Peter Drummond-Burrell, 22nd Baron Willoughby de Eresby

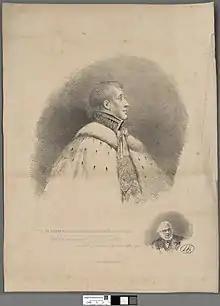
Lithograph from around 1830

Peter Robert Drummond-Burrell, 2nd Baron Gwydyr, 22nd Baron Willoughby de Eresby PC (19 March 1782 – 22 February 1865), was a British politician and nobleman.